Off-road tire

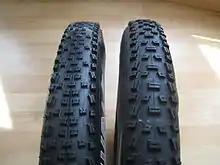
Different treads on knobby mountain bike tires

Off-road tires (Off-road tyre) are a category of vehicle tires that use deep tread to provide more traction on unpaved surfaces such as loose dirt, mud, sand, or gravel. Compared to ice or snow tires, they lack studs but contain deeper and wider grooves meant to help the tread sink into mud or gravel surfaces.